A Bullet in the Heart

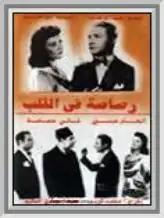
Poster

A Bullet in the Heart is a 1944 Egyptian drama film directed by Mohammed Karim starring Egyptian actresses Raqiya Ibrahim, Faten Hamama, musician Mohamed Abdel Wahab and actor Seraj Munir. It is based on a novel by Tewfik El-Hakim which was depicted in the 1964 play under the same starring Salah Zulfikar.